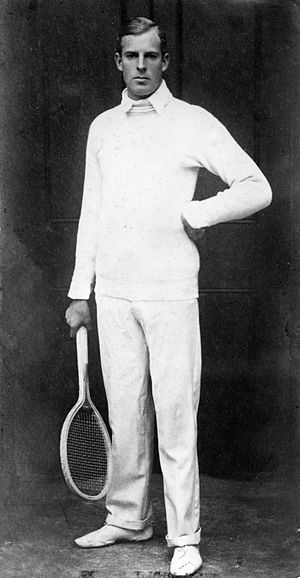
Anthony Wilding
"Anthony ""Tony"" Frederick Wilding var en newzealandsk tennisspiller. Wilding vandt herresingle-rækken ved Wimbledon fire år i træk, fra 1910-1913. Dermed blev han den første, og hidtil eneste, newzealandske herresingle til at vinde Wimbledon. Han vandt desuden Australian Open to gange, i 1906 og 1909.